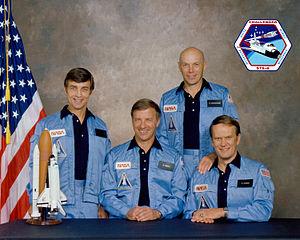
STS-6 est la 1ʳᵉ mission de la navette spatiale Challenger.